Aberayron railway station

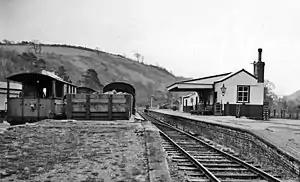
Aberaeron station, 6 April 1958

Aberayron railway station in Aberaeron was the terminus of the Lampeter, Aberayron and New Quay Light Railway branch line of the Carmarthen to Aberystwyth Line in Ceredigion, Wales. The branch diverged from the through line at Lampeter.